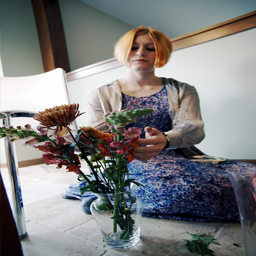
Woman sitting on the floor fixes the flowers in the vase
woman sitting on floor next to bouquet in vase
The lady is enjoying her time arranging the flowers.
A woman in floral dress arranging a vase with flowers.
A woman is arranging flowers in a glass vase.